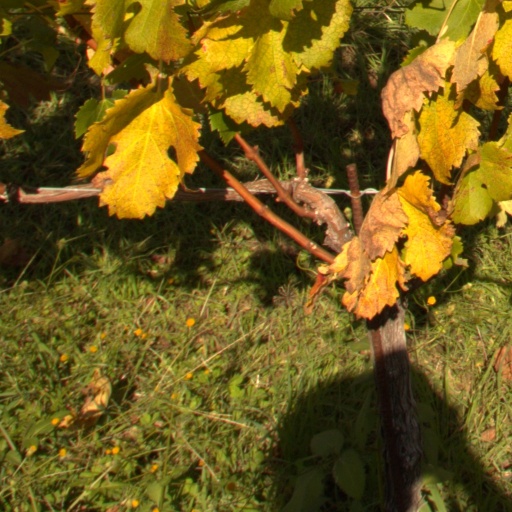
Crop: grape